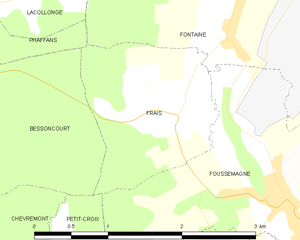
Carte des communes françaises Frais